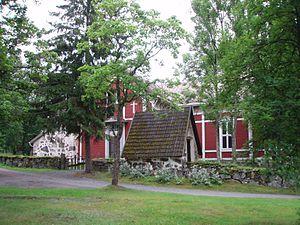
Cet article recense les églises évangéliques-luthériennes de Finlande.